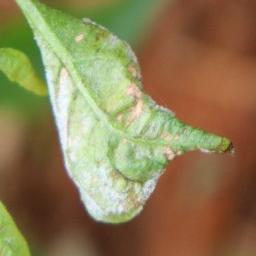
Label: powdery mildew